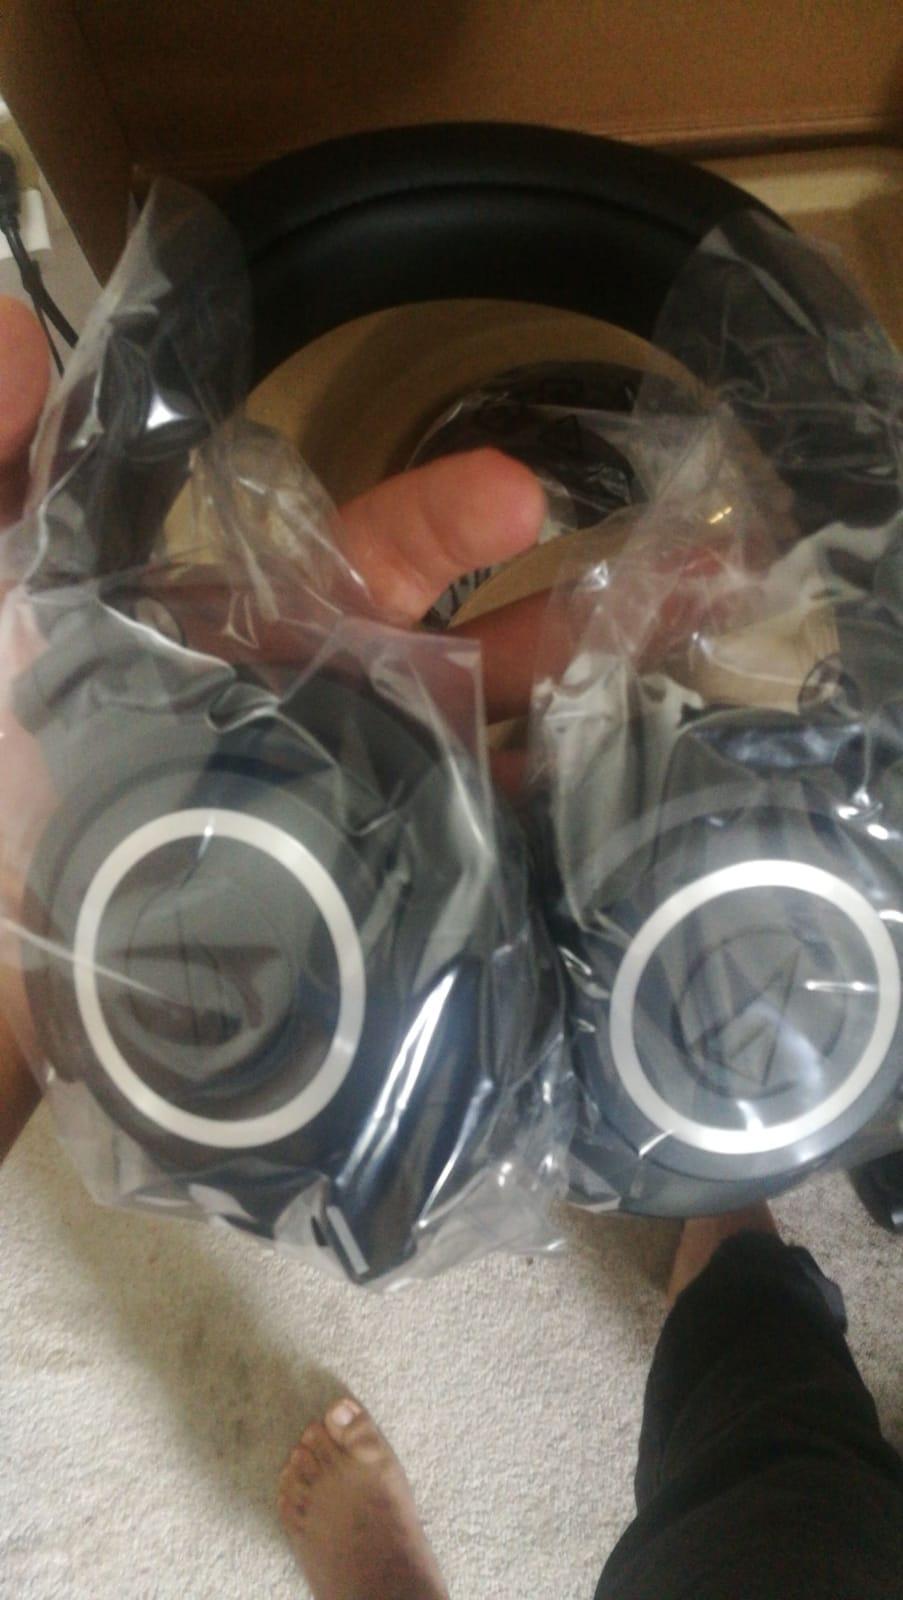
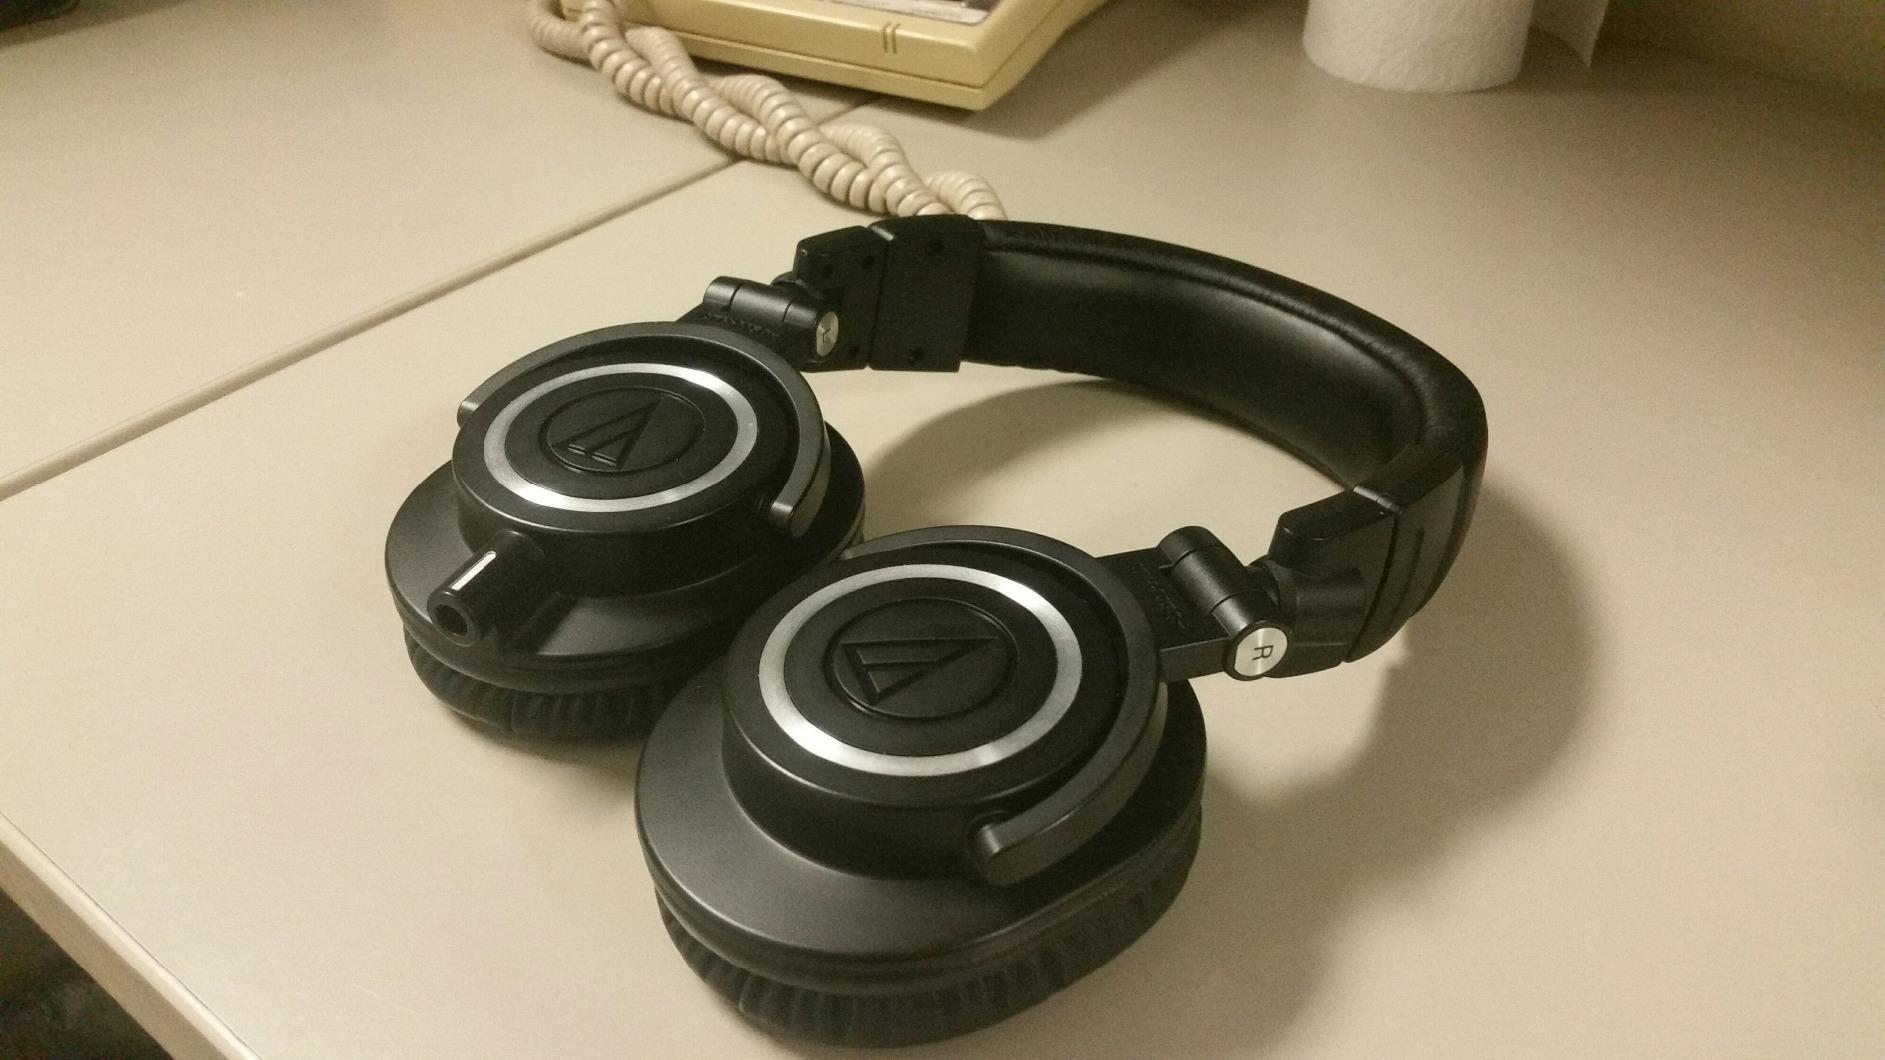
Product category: headphones
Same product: yes